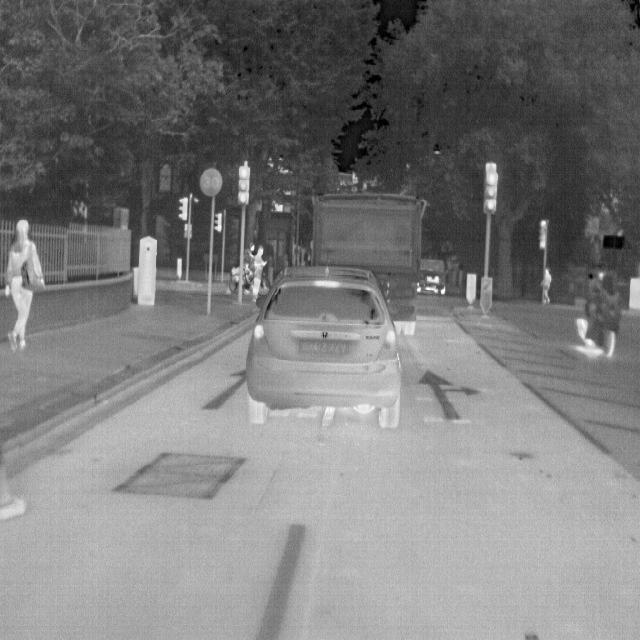
Detected objects:
label: person
label: person
label: person
label: person
label: person